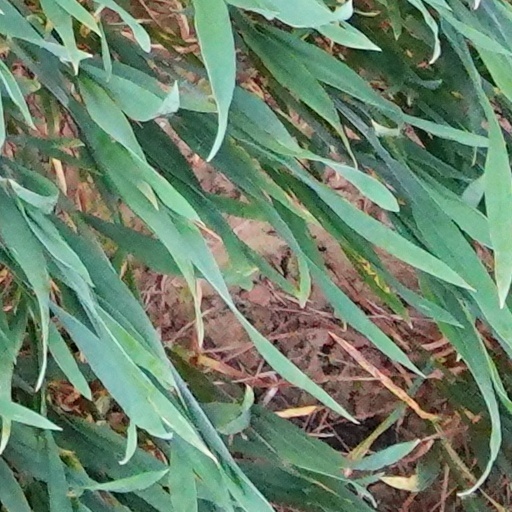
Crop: wheat